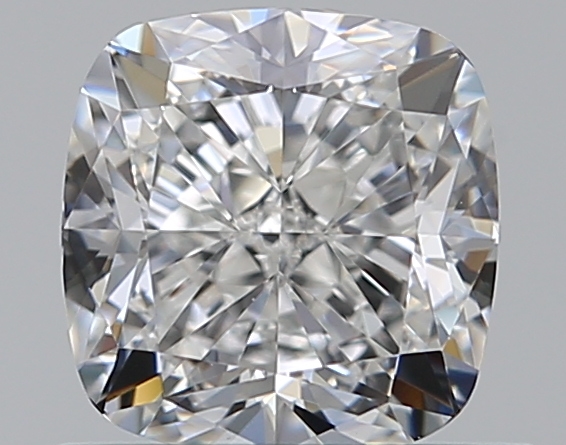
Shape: cushion
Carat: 0.8
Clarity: VVS2
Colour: G
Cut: VG
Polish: EX
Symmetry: EX
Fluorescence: F
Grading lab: GIA
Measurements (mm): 5.14 x 5.03 x 3.51